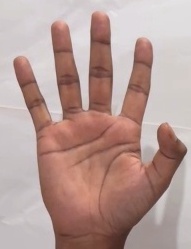
ASL sign: 5